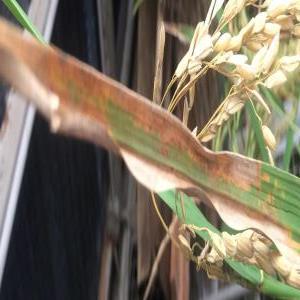
Disease: Bacterialblight